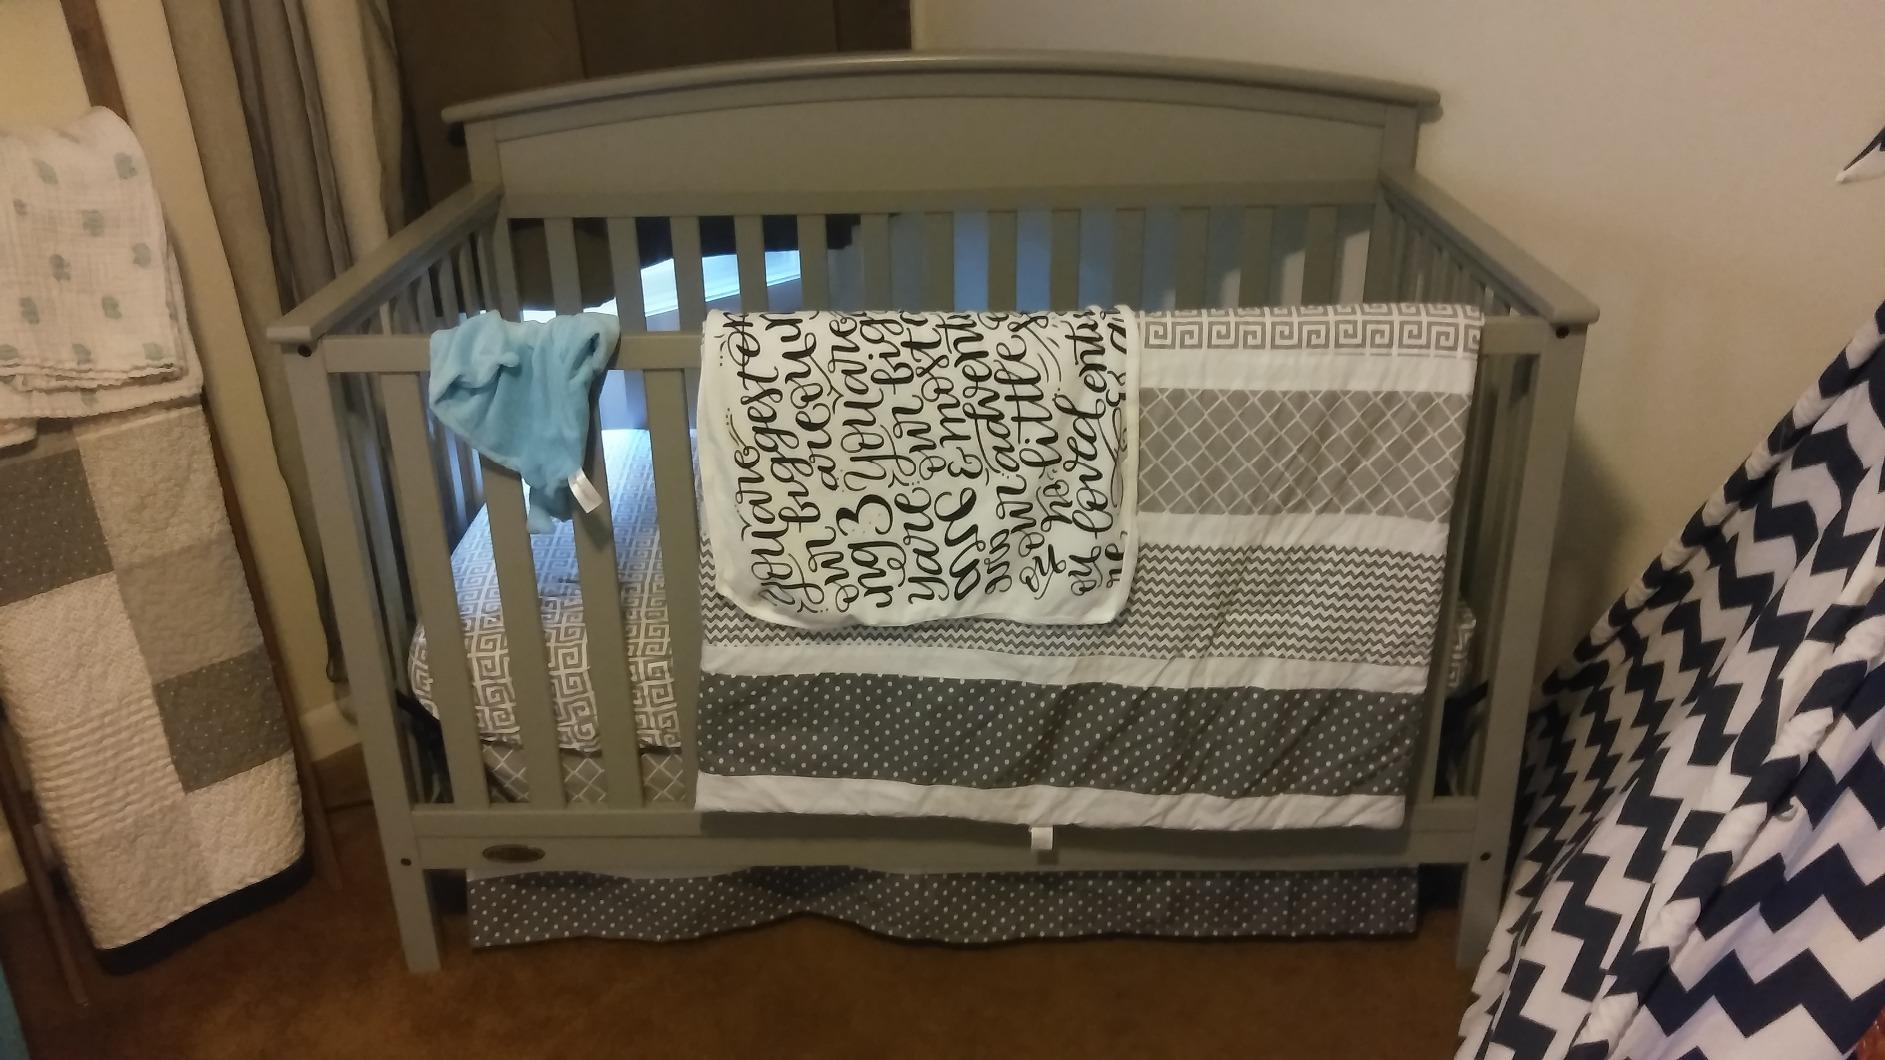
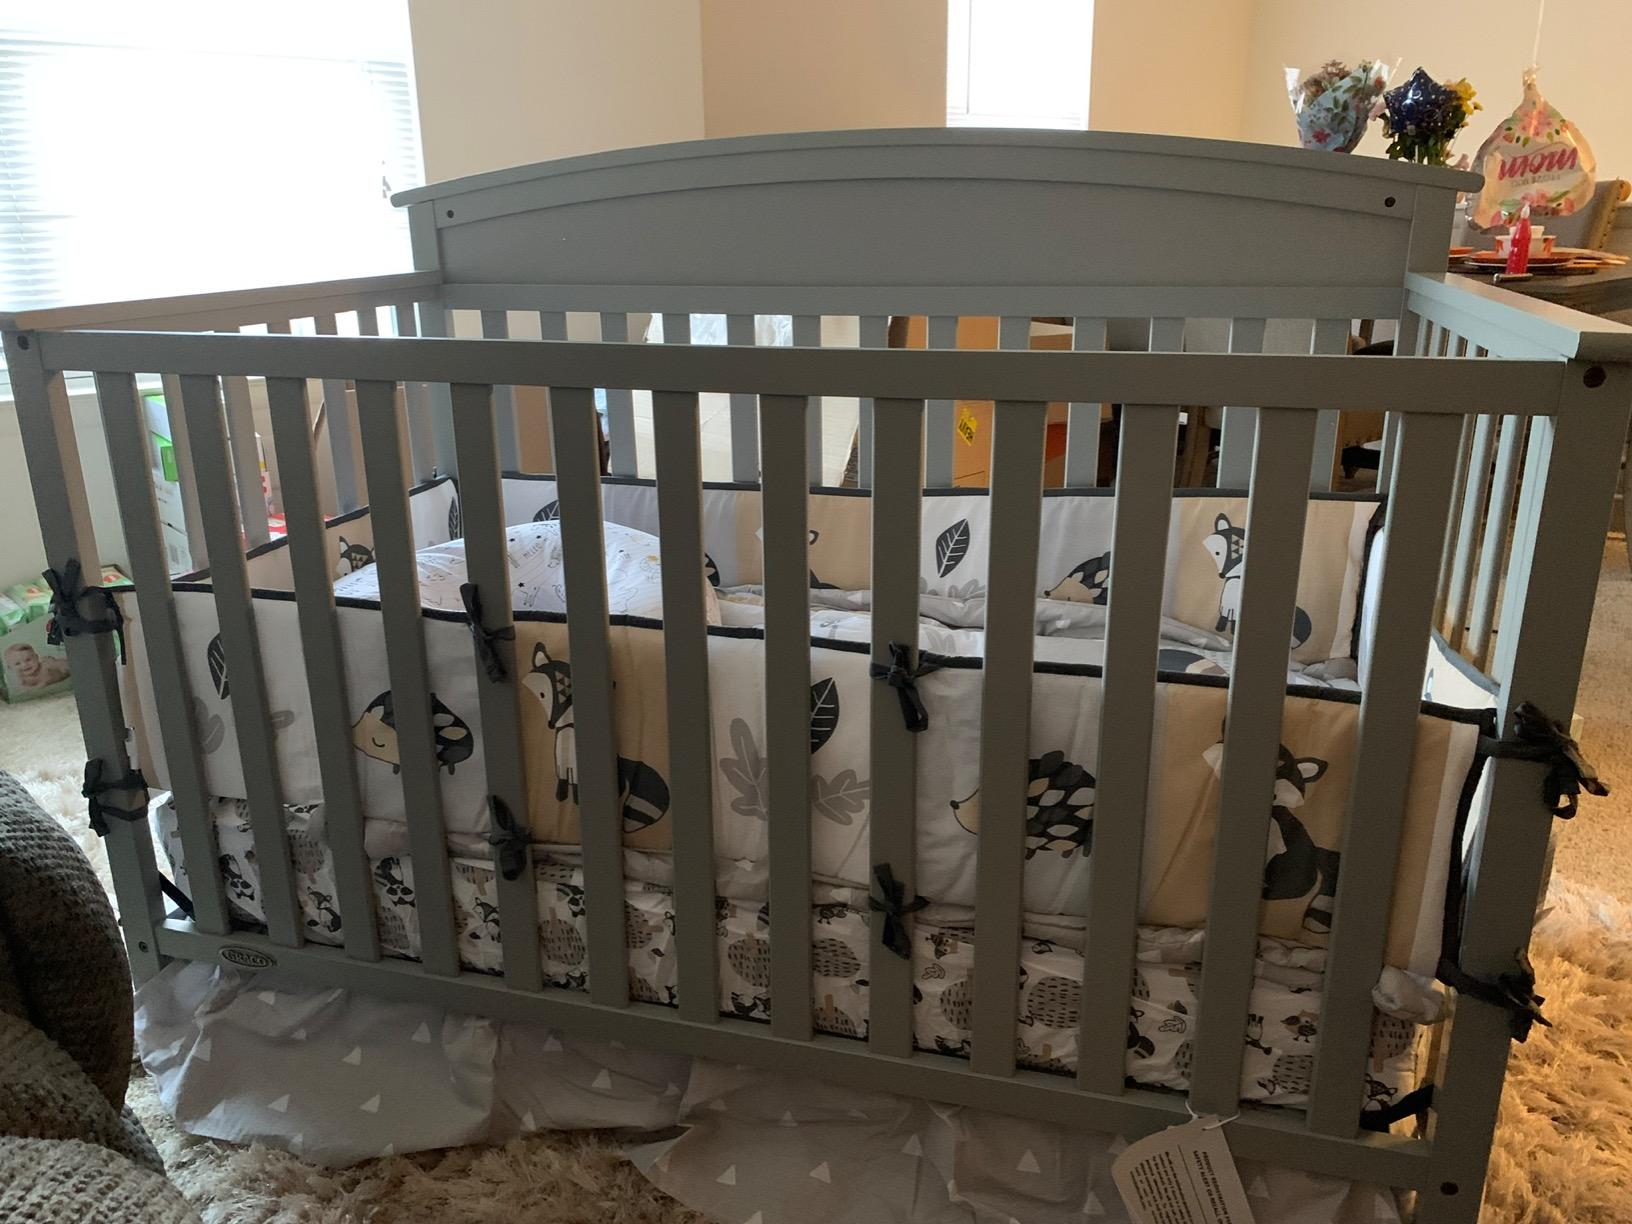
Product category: products_crib
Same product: yes